Winnebago LeSharo

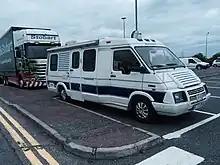
1983-1984 Winnebago LeSharo in Europe

The 1973 and 1979 fuel crises led to a negative effect on American vehicle manufacturing, particularly towards recreational vehicle production at the end of the decade. In response, Winnebago sought to develop a fuel-efficient compact RV, as vehicles based on one-ton van chassis at the time typically offered fuel economy of 4-10 MPG (with larger RVs doing worse). The company sought a European light commercial vehicle, preferably with a front-wheel drive powertrain layout to maximize living space (as used by the GMC Motorhome), leading to an agreement with Renault, using its Trafic chassis.